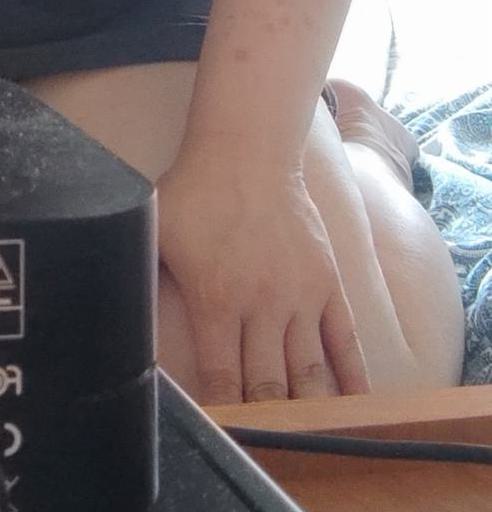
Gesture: no_gesture